Michael J. Fox

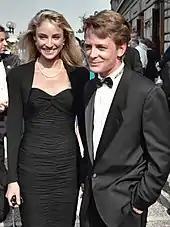
Fox with Tracy Pollan at the 40th Primetime Emmy Awards in August 1988 shortly after they were married

In 2020, Fox retired from acting due to the increasing unreliability of his speech. Fox's memoir, "No Time Like the Future: An Optimist Considers Mortality", was released that November. In the book, Fox explained that, "not being able to speak reliably is a game-breaker for an actor" and that he was experiencing memory loss. Fox wrote, "There is a time for everything, and my time of putting in a 12-hour workday, and memorizing seven pages of dialogue, is best behind me...I enter a second retirement. That could change, because everything changes. But if this is the end of my acting career, so be it."